Brian K. Vaughan

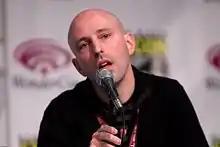
Vaughan speaking on a panel at the 2013 WonderCon

On March 14, 2012, Image Comics published the first issue of Vaughan and Fiona Staples' epic space opera/fantasy series "Saga", which he conceived to be a concept strictly relegated to comics, and not adapted to other media. Although Vaughan was a child when he first conceived of the ideas for the book – which owes its inspiration to "Star Wars" – it was not until his wife became pregnant with his second child that he began to write the series, which harbors parenthood as an underlying theme. The series depicts two aliens from warring races trying to survive with their newborn daughter. The book is Vaughan's first publication for Image Comics, and represents the first time he has employed first-person narration in his comics writing. The first issue sold out of its first printing ahead of its March 14 release date, with a second printing ordered for April 11, the same release date for issue #2. The series has received positive reviews from MTV, Ain't it Cool News, Comic Book Resources, IGN, "Publishers Weekly" and "Time" magazine. It has also appeared on the "New York Times" Graphic Books Best Seller List, won three 2013 Eisner Awards, won a Hugo Award and was nominated for seven Harvey Awards.